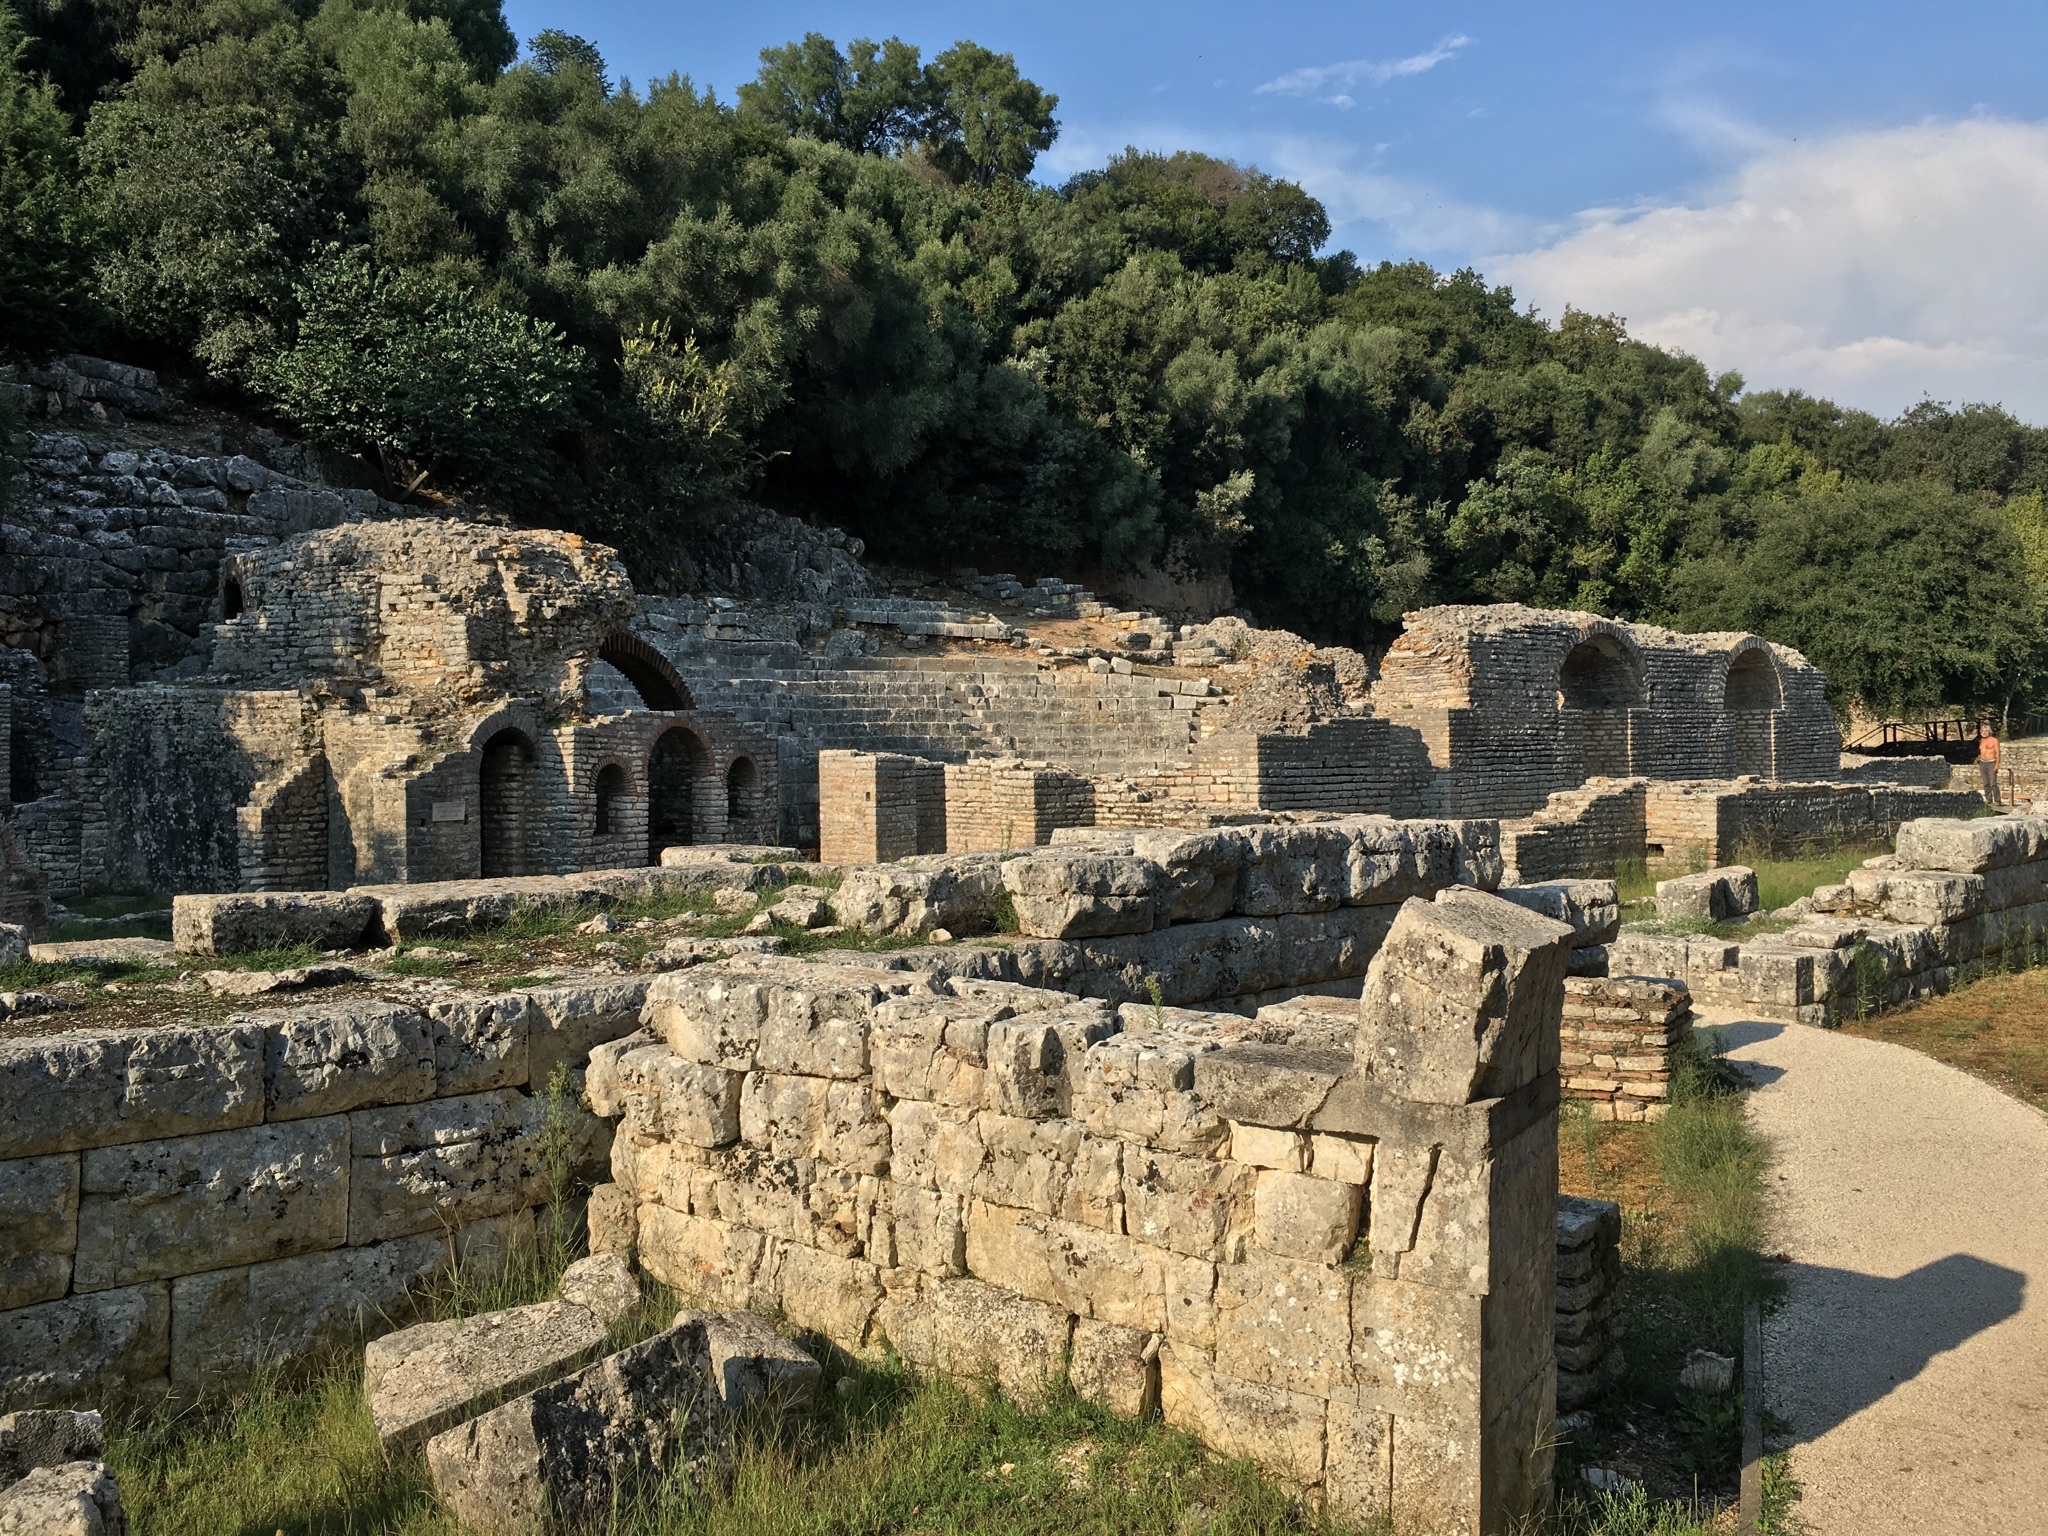
rock, building, wall, vacation, village, cliff, castle, fortification, ruin, tourism, terrain, goal, stone arch, amphitheatre, ruins, monastery, history, albania, antiquity, stone gate, archaeological site, unesco world heritage site, historic site, butrint, ancient history, maya civilization, felsentor